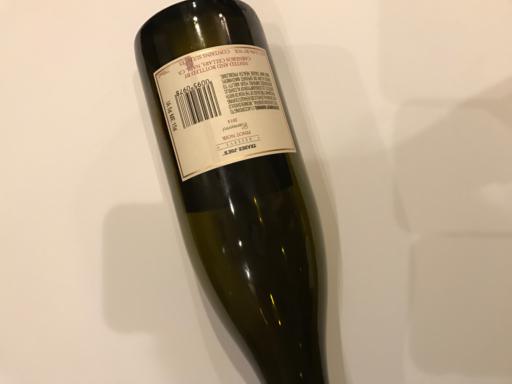
Waste category: glass